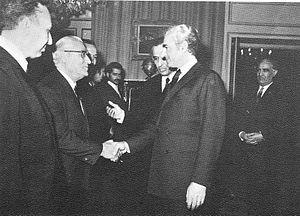
Mohammad Reza Chah Pahlavi ou Muhammad Rizā Shāh Pahlevi dit Aryamehr, né le 26 octobre 1919 à Téhéran et mort le 27 juillet 1980 au Caire, était le second et dernier monarque de la dynastie Pahlavi de la monarchie iranienne. Dernier chah d'Iran, il régne du 16 septembre 1941 au 11 février 1979. Contraint à l'exil le 16 janvier 1979, Mohammad Reza Pahlavi est remplacé par un conseil royal et renversé par la Révolution iranienne, mais n'abdique jamais officiellement. Il succéde à son père, Reza Chah, lorsque ce dernier, jugé trop proche de l'Allemagne nazie, est contraint d'abdiquer en septembre 1941 lors de l'invasion anglo-soviétique de l'Iran. Au lendemain de la Seconde Guerre mondiale, le jeune chah est confronté aux tentatives sécessionnistes dans les provinces du nord-est lors de la crise irano-soviétique et aux rébellions tribales dans le sud du pays. Mohammad Reza Pahlavi se rapproche par la suite des États-Unis et entretient des liens très étroits avec la Maison-Blanche, en particulier avec les présidents Dwight Eisenhower et Richard Nixon.